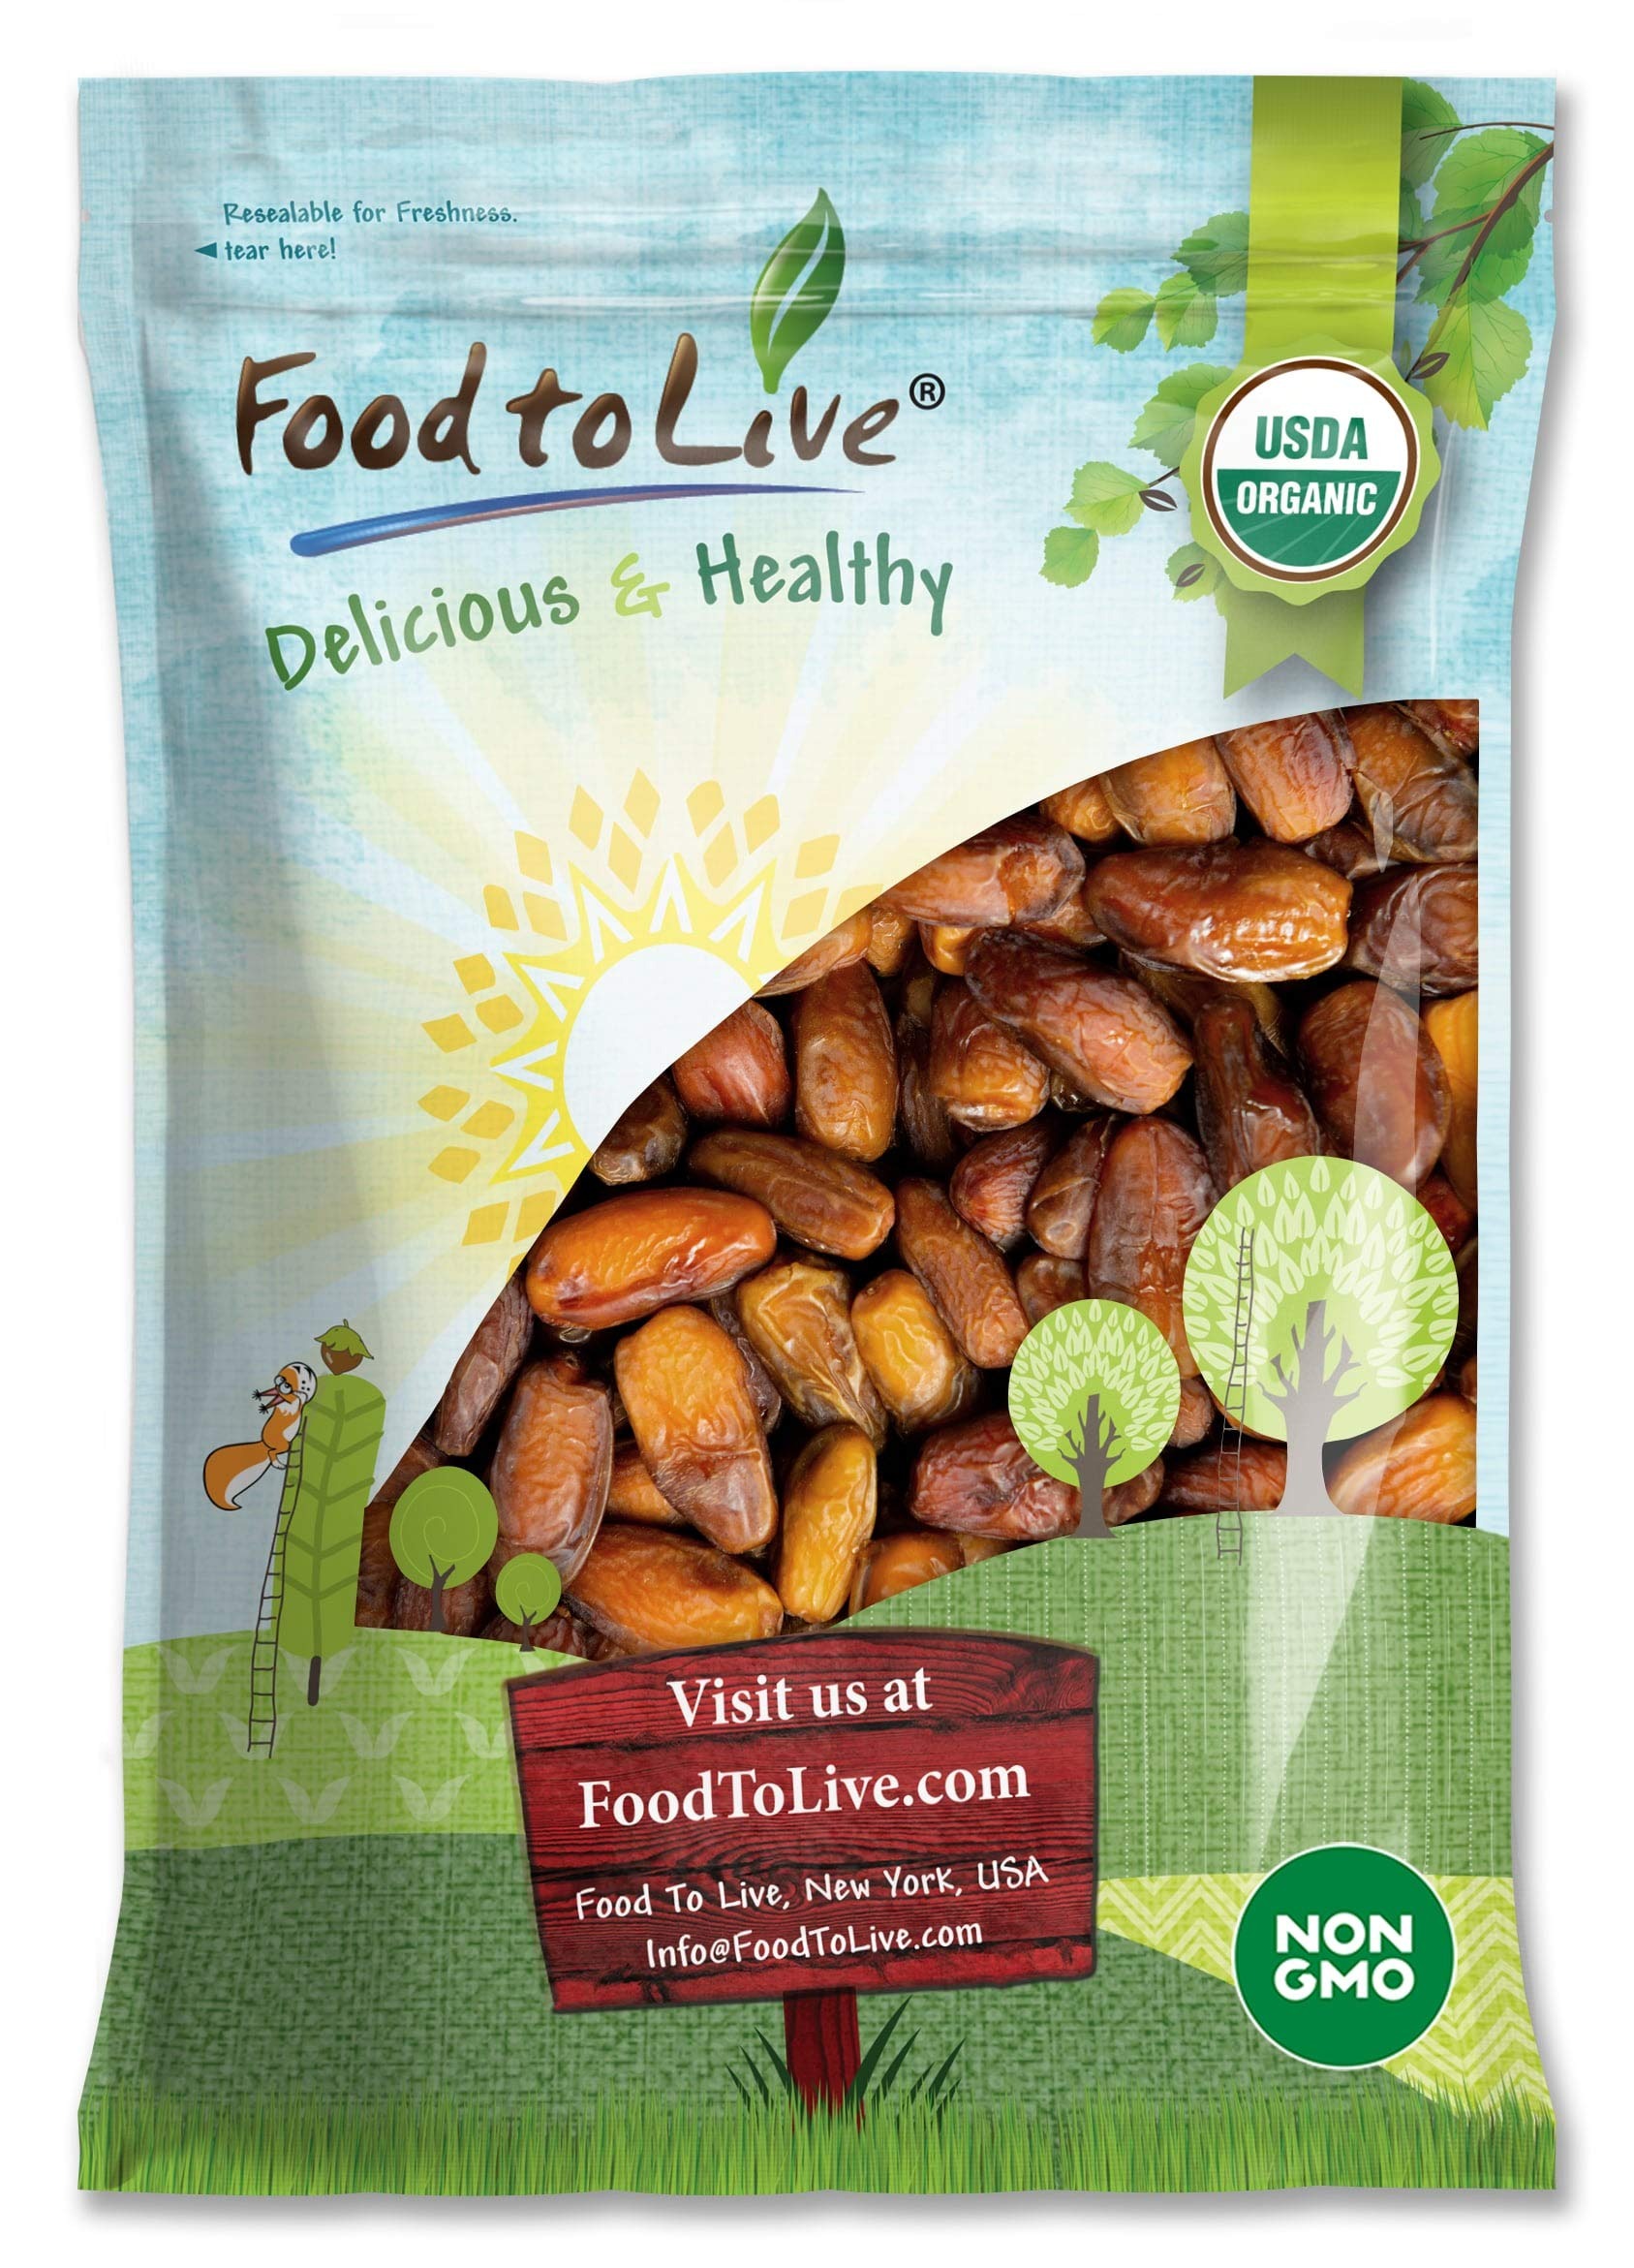
Item Name: Food to Live Organic Deglet Noor Dates, 6 Pounds – Pitted, Non-GMO, Soft & Juicy, Unsulfured, Raw, Dried Fruit, No Sugar Added, Vegan, Kosher, Paleo, Sirtfood, Bulk, Good Source of Dietary Fiber.
Bullet Point 1: ✔️HIGHLY NUTRITIOUS SNACK: Organic Deglet Dates are rich in fiber, B vitamins, and minerals, including calcium, iron, copper, and even selenium.
Bullet Point 2: ✔️TREAT FOR EVERY DAY: Organic Deglet Noor Dates are delicious and nutritious and you can enjoy them whenever you need a boost of energy, even before a workout.
Bullet Point 3: ✔️LESS SWEET & MORE CRUNCHY: Organic Deglet Dates are less sweet compared to Medjool but they have a firmer, less mushy texture and a nutty flavor.
Bullet Point 4: ✔️BEST TO USE IN COOKING: Due to their texture, Organic Deglet Noor Pitted Dates are easy to cut and best to use in salads, pilafs, desserts, and baked goods.
Bullet Point 5: ✔️LONG SHELF LIFE: Store Organic Deglet Noor Dates without the pit in an airtight container in the fridge and they will last for up to a year.
Product Description: <b>Product Description Amazon</b><br><br> In comparison to Medjool dates, Organic Deglet Dates are less sweet and more crunchy. It is an excellent nutritious snack, which will keep you full for a longer time. This type of date is the most popular in the US. Due to its texture, it is a superb ingredient for cooking both, sweet and savory dishes.<br> Organic Deglet Noor Dates made in nature are a bit smaller, less meaty and darker than Medjool dates. They also have a lower content of fructose and a more equal balance of different types of sugars, which makes them less sweet. Their flavor is unique, initially nutty; however the aftertaste resembles browned butter. They combine extremely well with chocolate, bananas, cinnamon, cream, as well as poultry, pork, and bacon.<br> <b>How to Eat and Store Organic Deglet Dates</b><br><br> The best way to enjoy Organic Deglet Dates is to eat them just as they are. Have a few dates whenever you need a snack and you’ll get a great serving of iron, calcium, copper, B vitamins and many other essential nutrients.<br> You can eat this treat every day as fiber content and high nutritional value make it a great addition to any meal plan. But remember that 100g (3.5 ounces) of Organic Deglet Noor Dates holds about 282 calories (compared to 2777 calories in Medjool). One date, on average contains about 20 calories.<br> Due to their firmer texture Organic Deglet Noor Pitted Dates are best to use in cooking and baking. They won’t turn very mushy and are easy to cut and dice. You can add them to bread, granolas, muffins, salads, sauces, curries, pilafs, and more.<br> Organic Deglet Noor Dates without the pit should be stored in an airtight container. You can keep them in your cool and dark pantry. To increase shelf life up to 12 months, store dates in the fridge.
Value: 96.0
Unit: Ounce

Price: 35.49